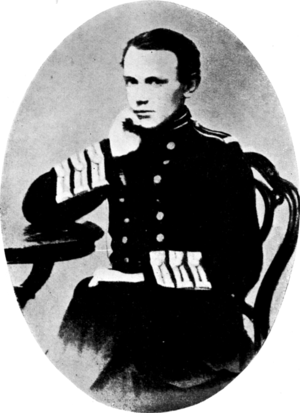
Pierre Alexeïevitch Kropotkine, né le 9 décembre 1842 à Moscou et mort le 8 février 1921 à Dmitrov près de Moscou, est un géographe, explorateur, zoologiste, anthropologue, géologue et théoricien du communisme libertaire.